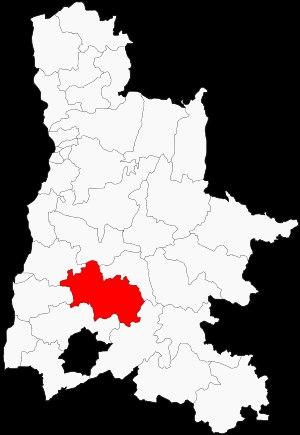
Le canton de Dieulefit est une division administrative française du département de la Drôme créée en 1790 et remaniée à la suite du redécoupage cantonal de 2014 entrant en vigueur en mars 2015.